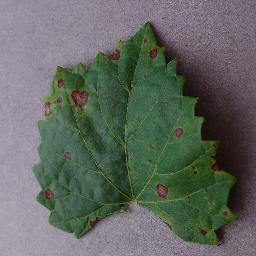
Label: Grape___Black_rot